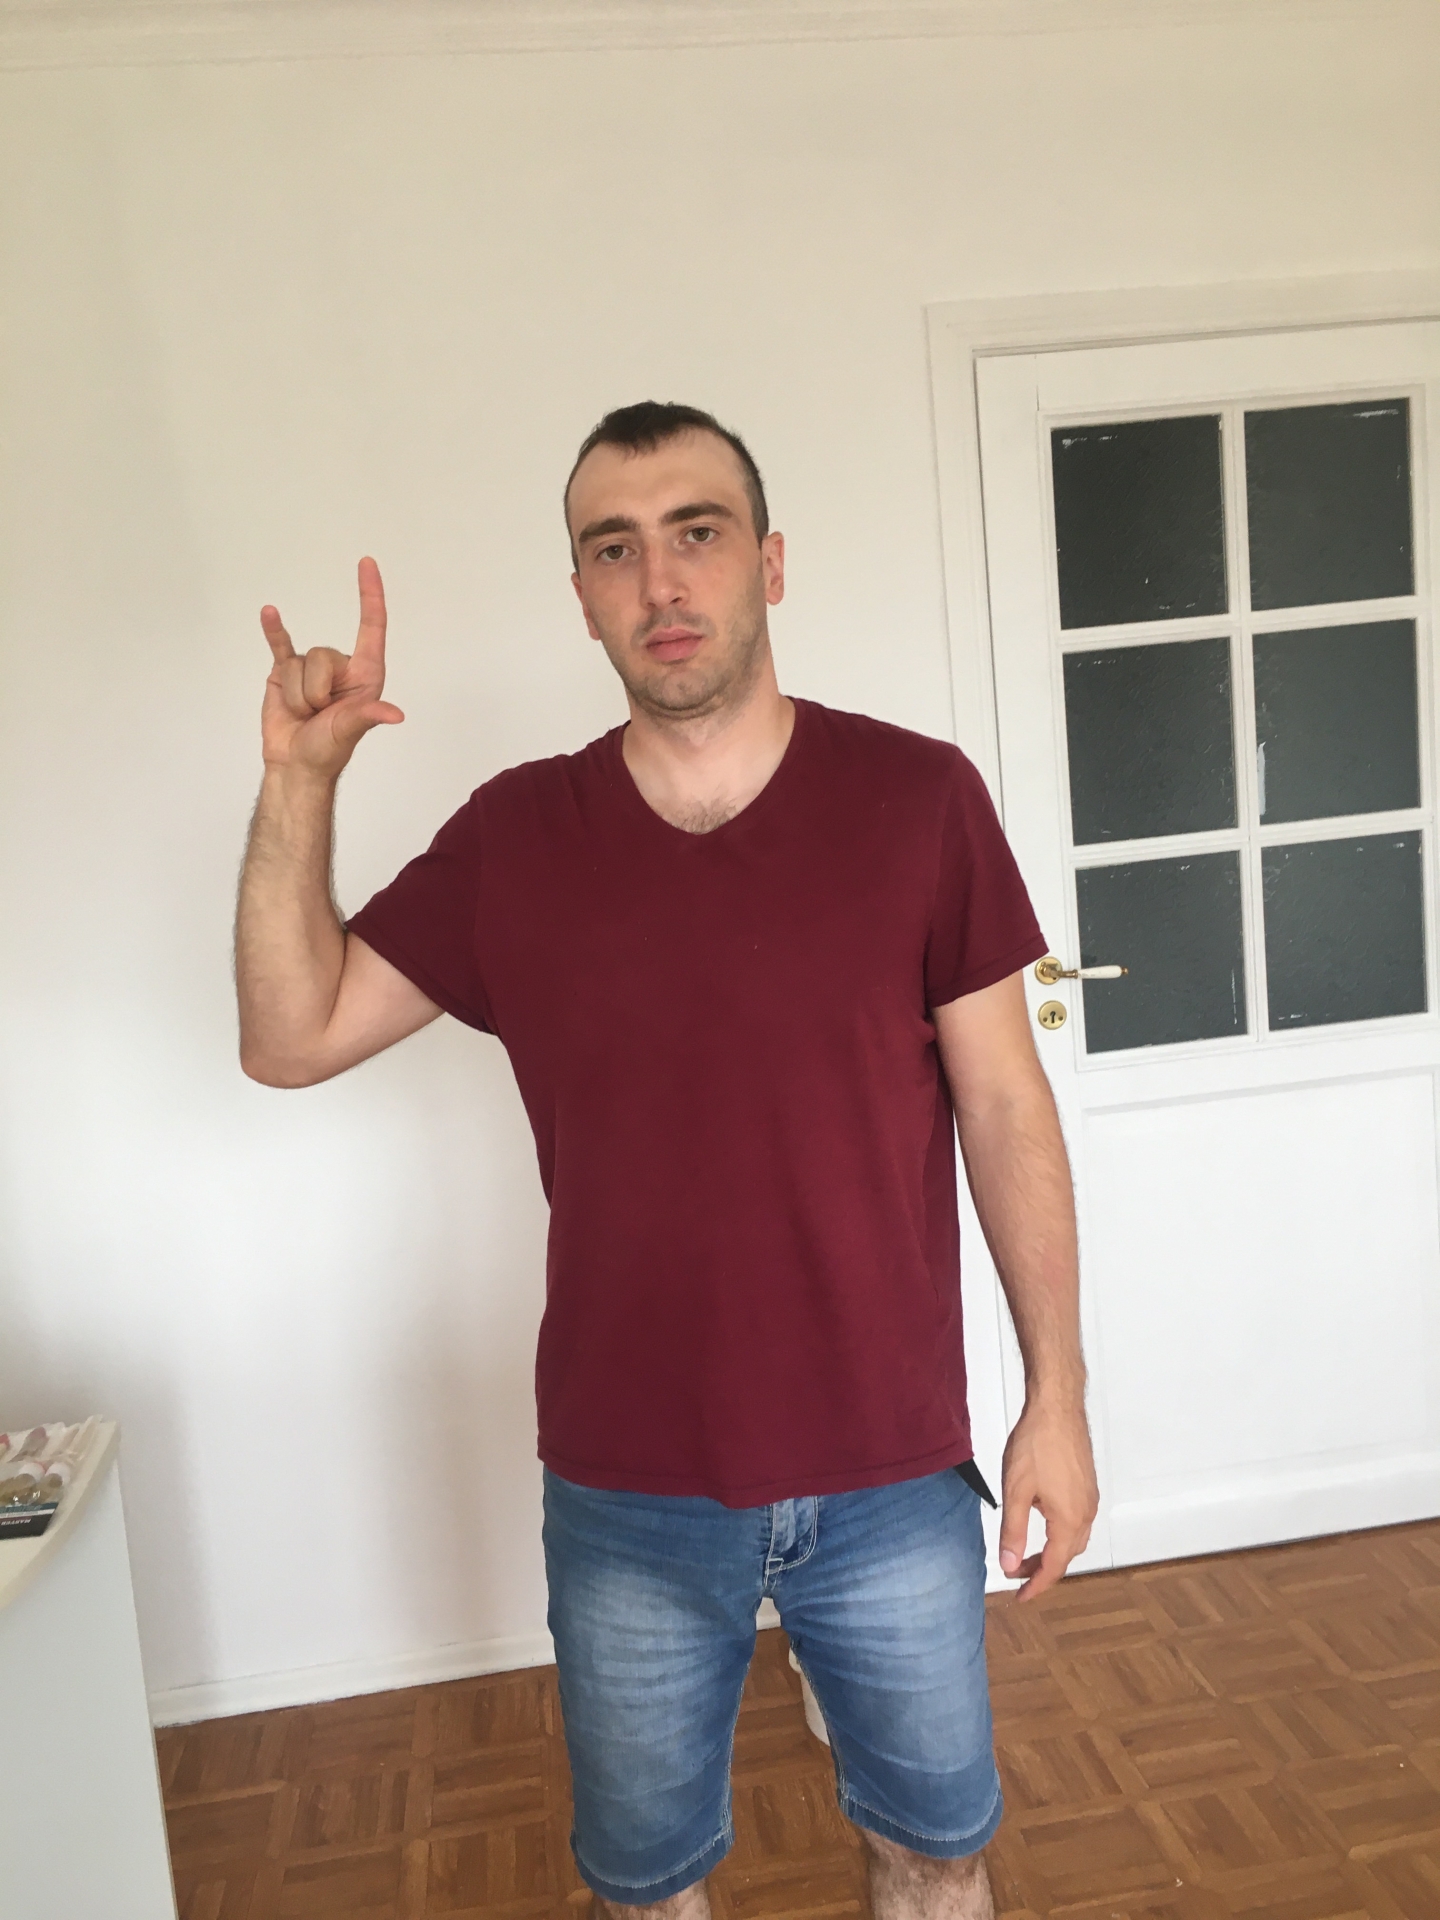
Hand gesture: rock